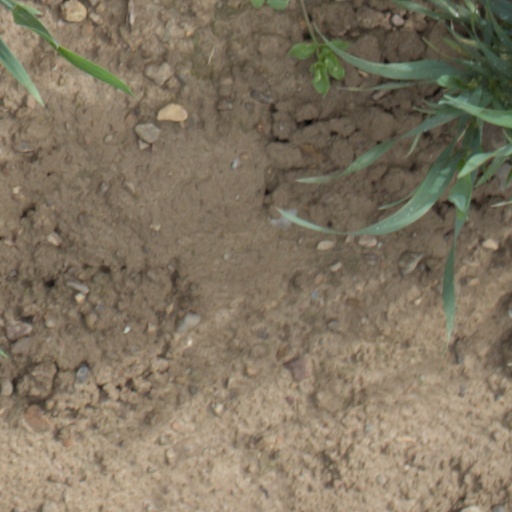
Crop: wheat